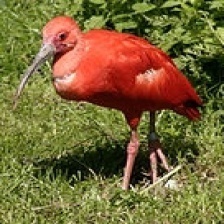
Species: SCARLET IBIS
Scientific name: EUDOCIMUS RUBER